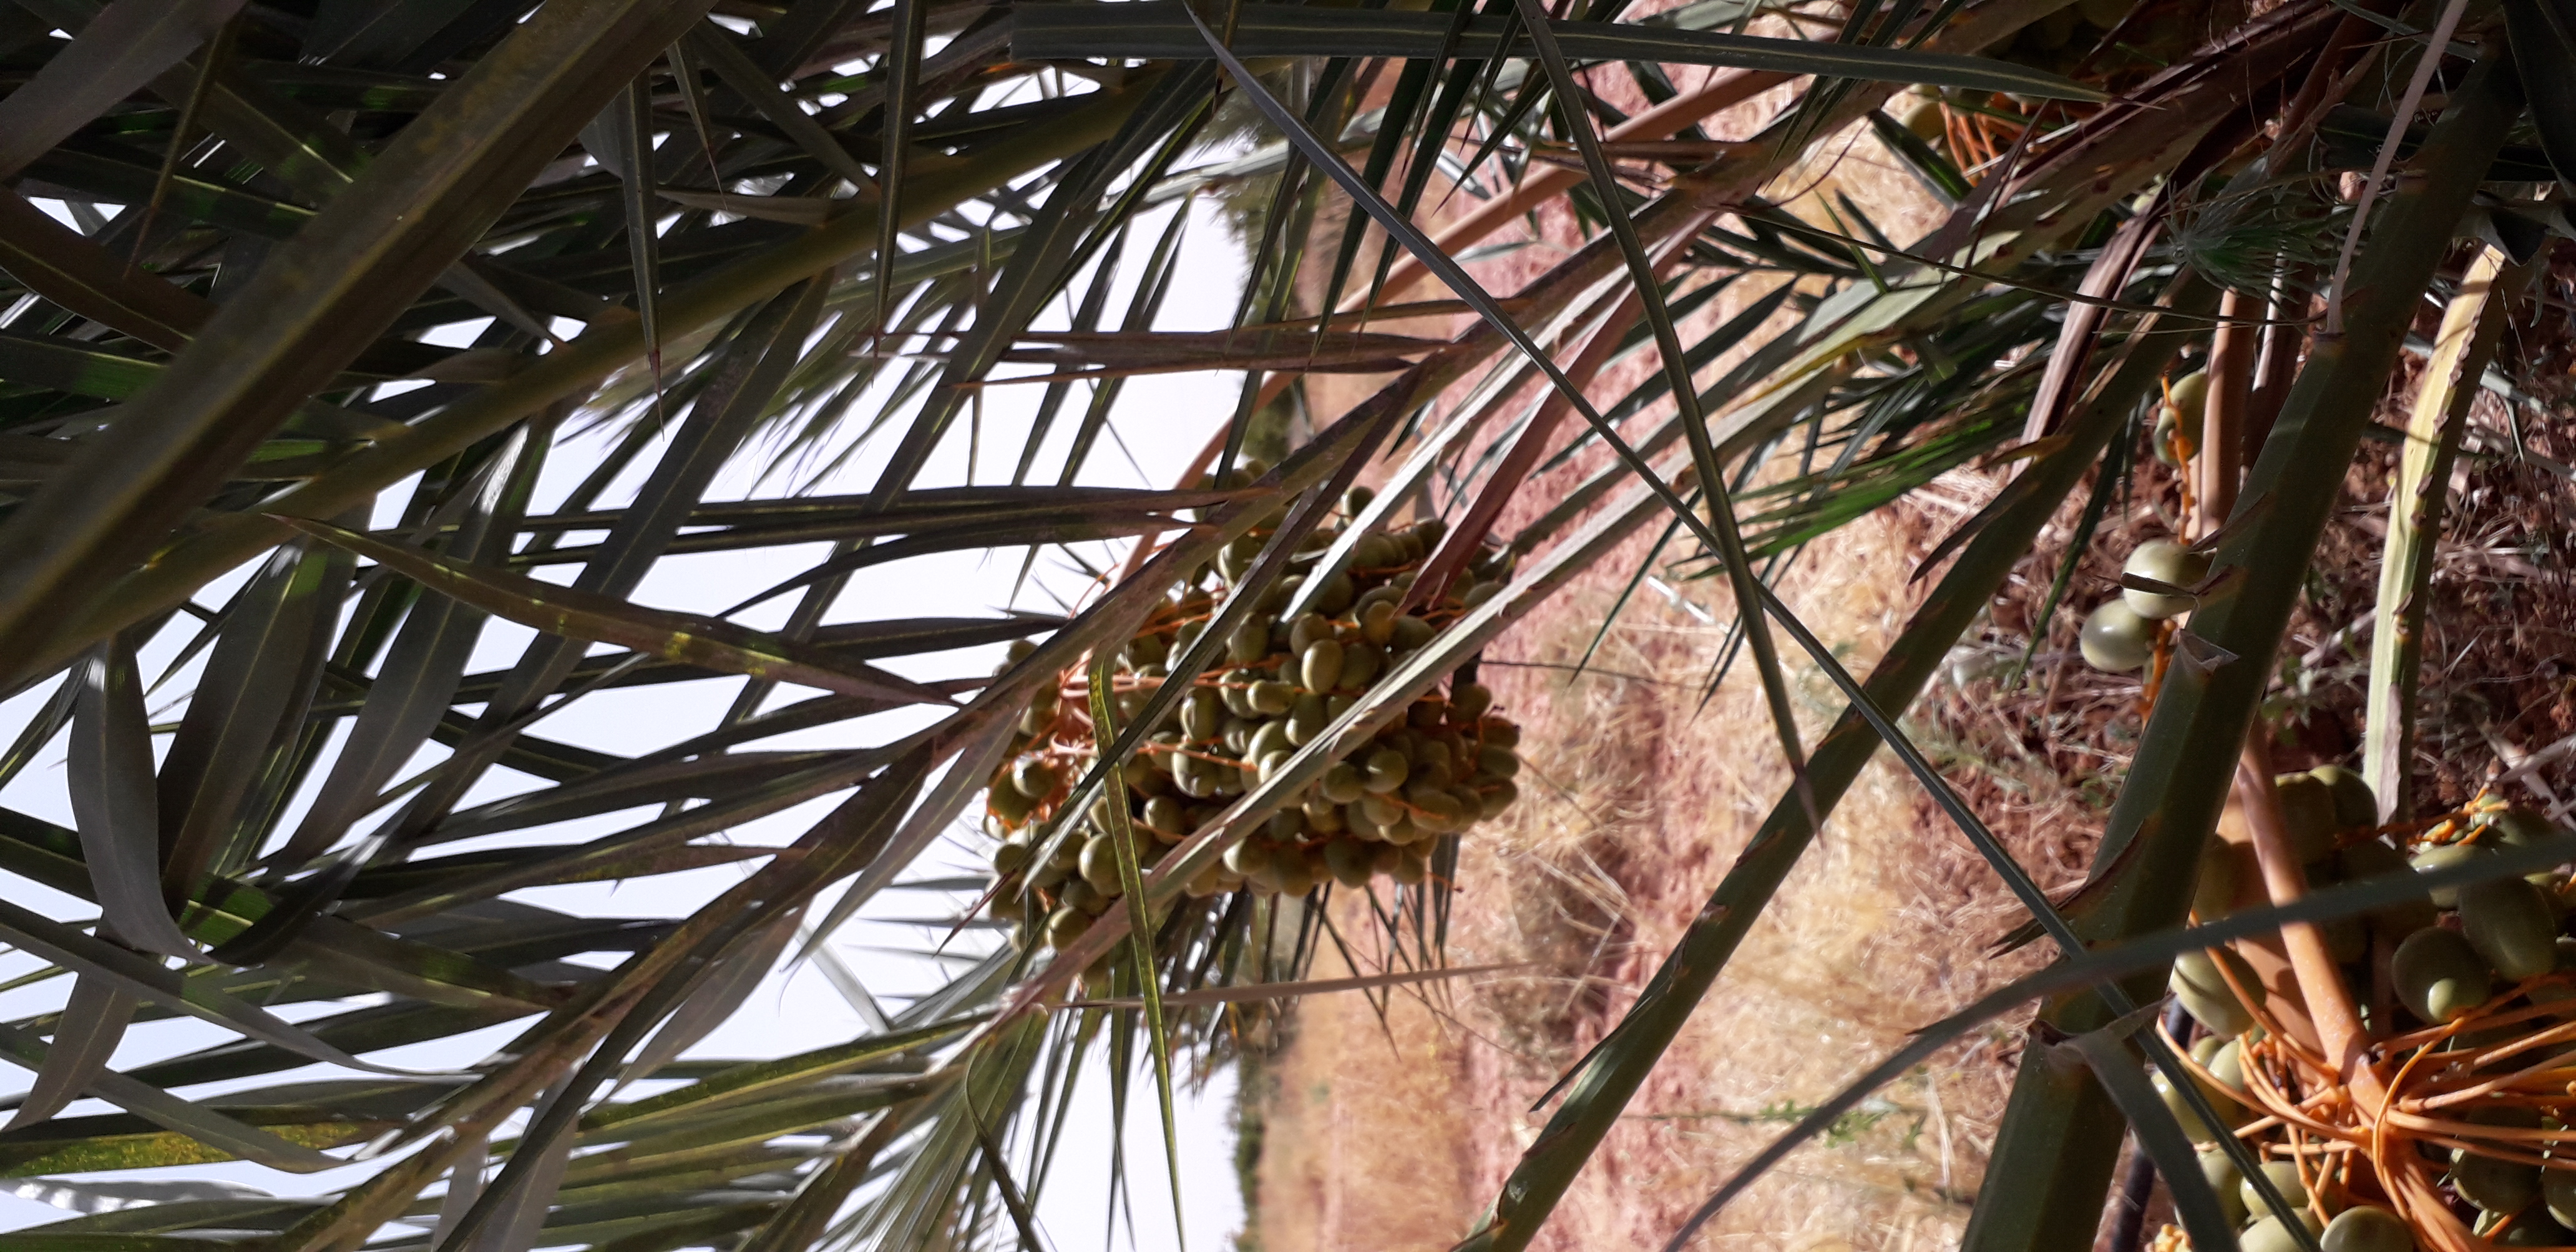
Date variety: Boufagous